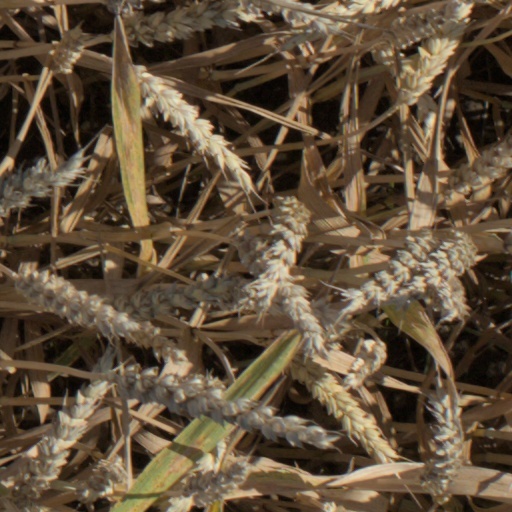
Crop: wheat